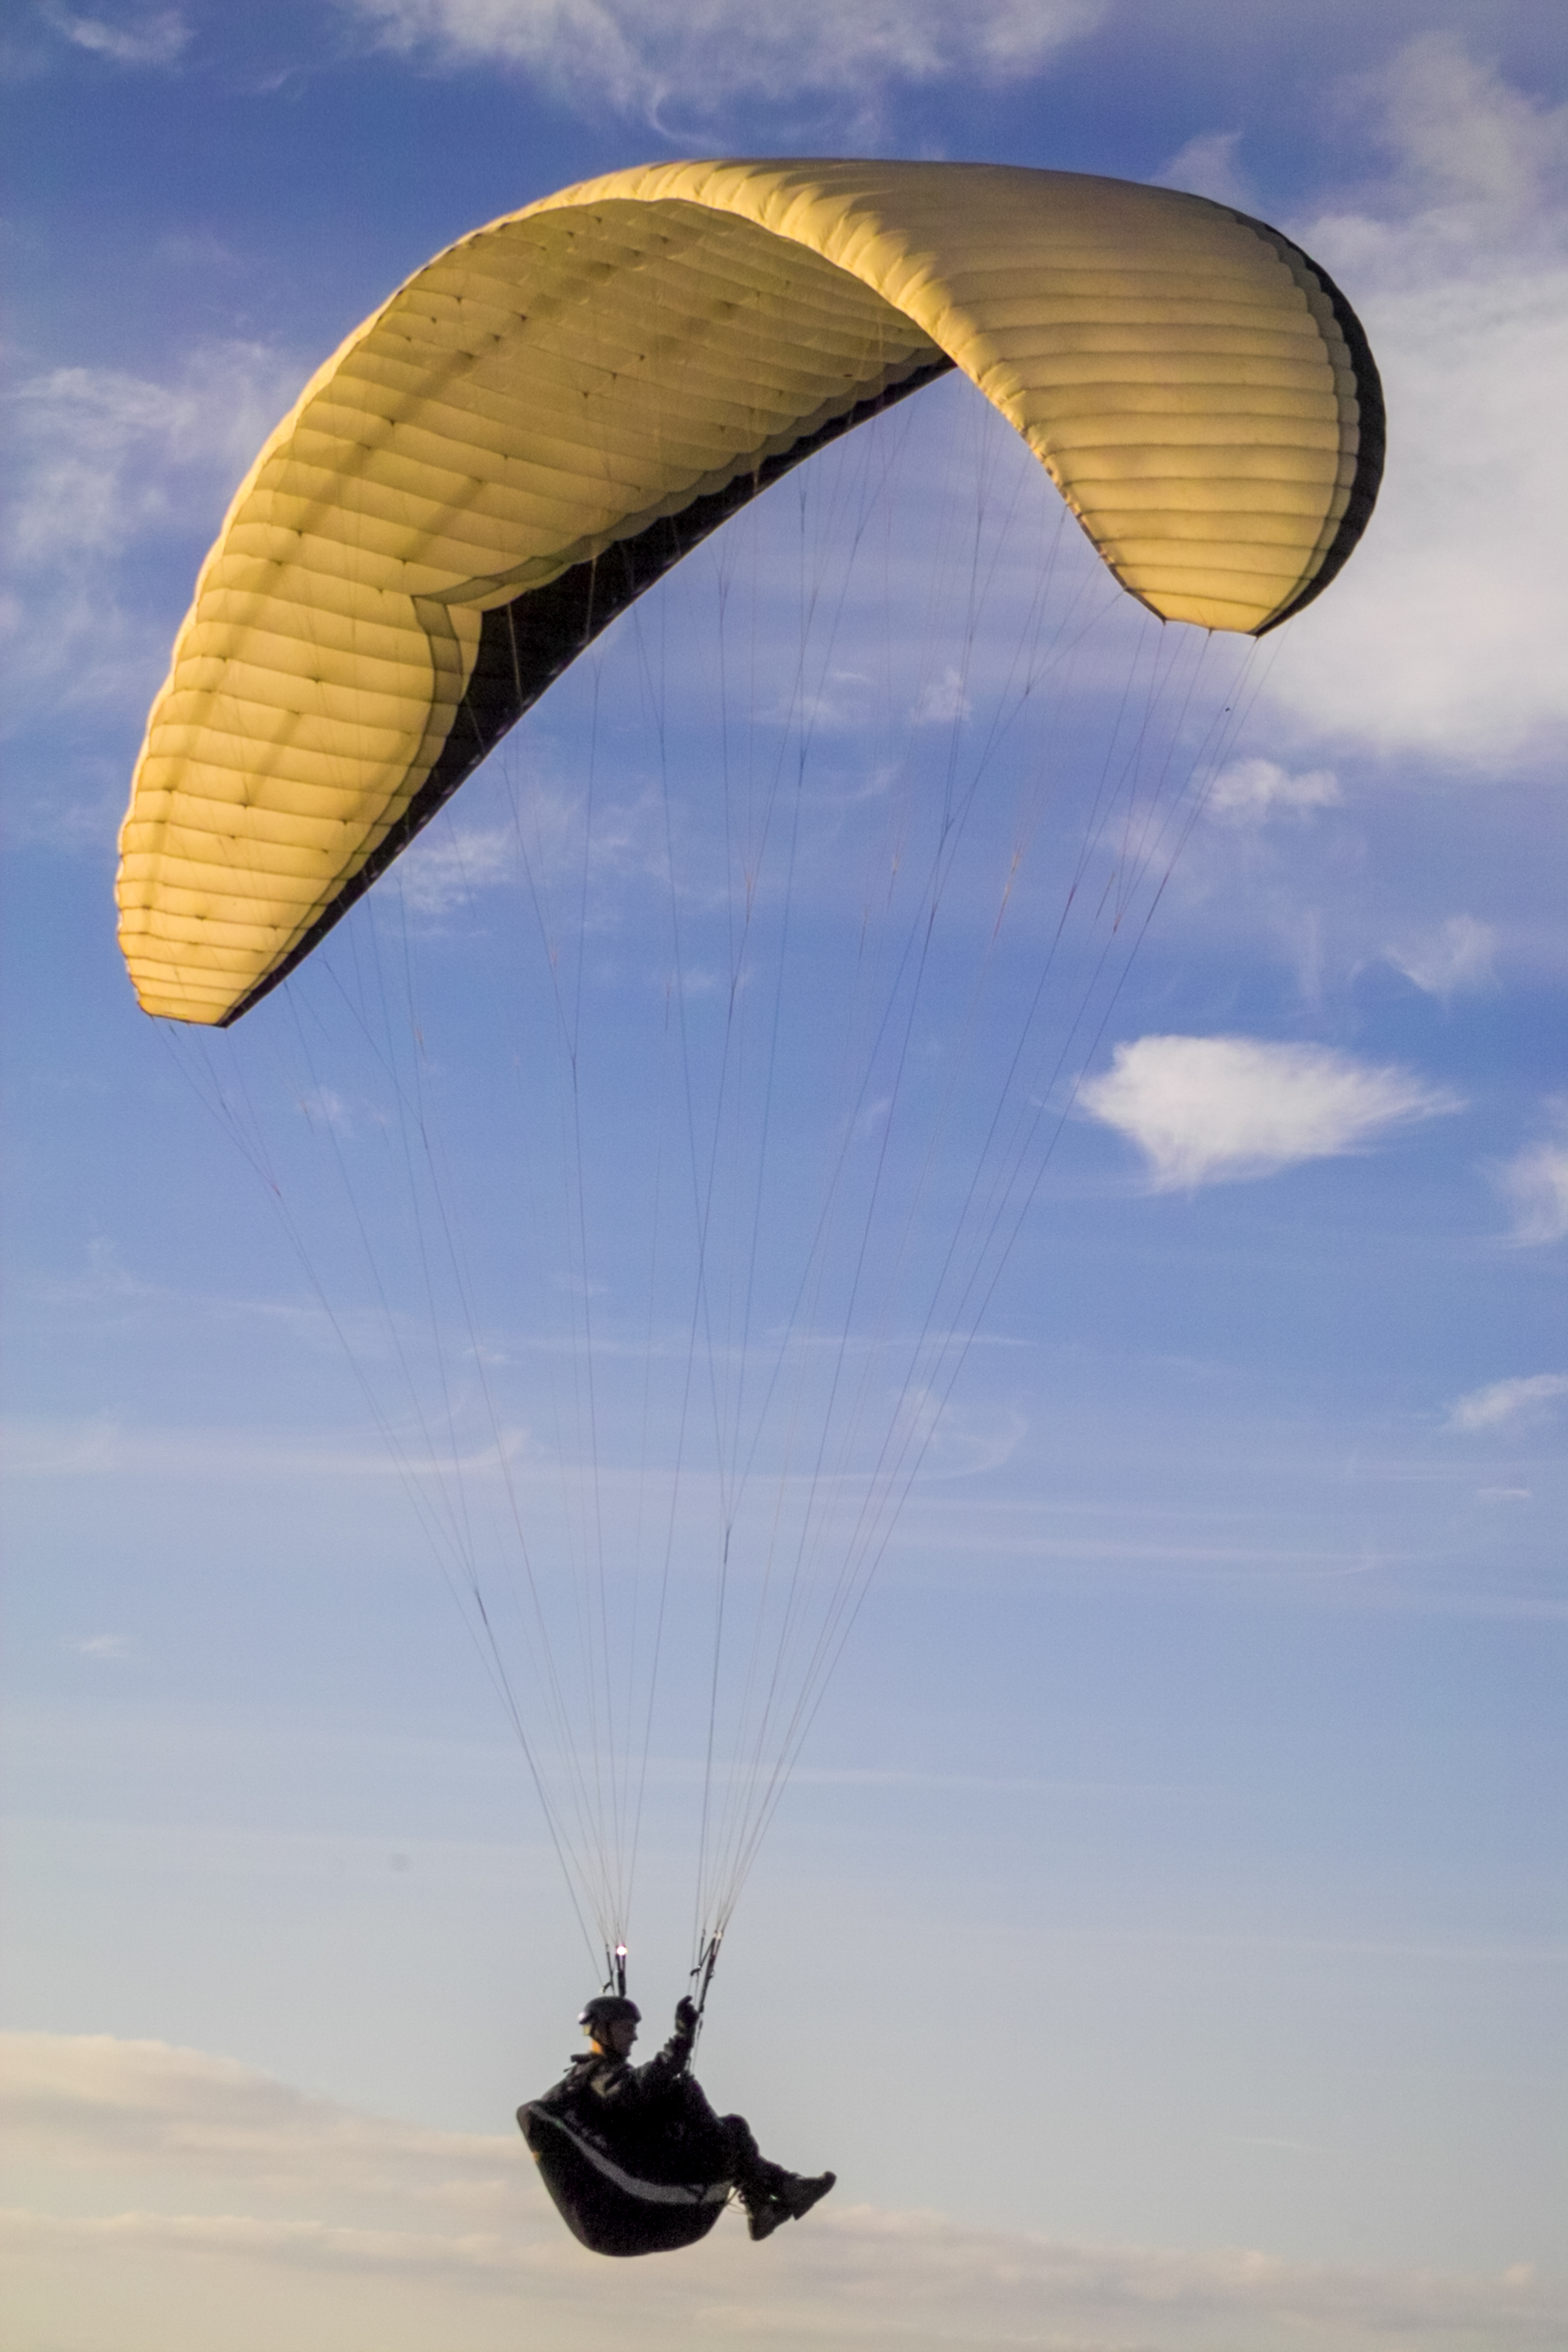
paragliding, gleitschirmfliegen, gleitschirm, piloten, adrenalin, meer, aufregung, fliegen, wagnis, gleiter, atlantik, aktion, wasser, extrem, abenteuer, wind, sport, panorama, aktiv, portugal, iberische halbinsel, pt, nature, human, mode of transport, sky, fun, daytime, people, natural environment, recreation, yellow, tourism, atmosphere, parachuting, leisure, photograph, parachute, windsports, extreme sport, adventure, summer, line, People in nature, air sports, horizon, beauty, vacation, travel, azure, black, morning, holiday, meteorological phenomenon, air travel, individual sports, flight, balance